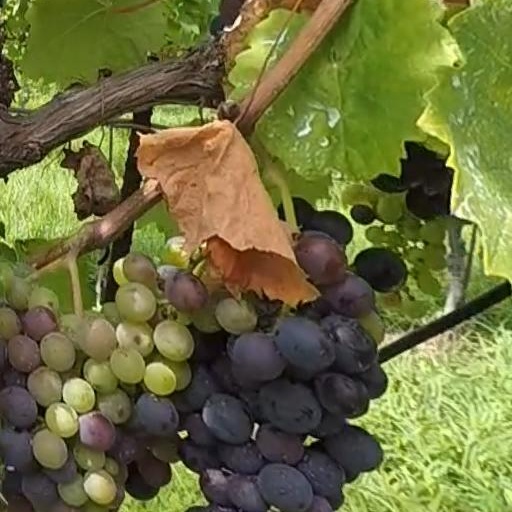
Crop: grape